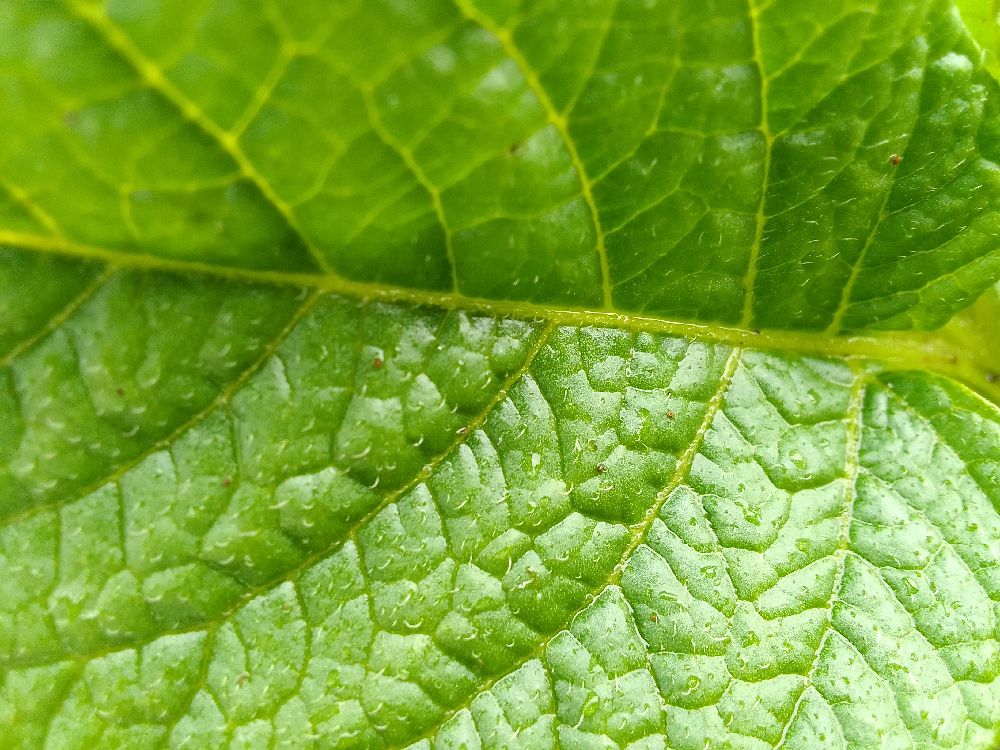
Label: Healthy